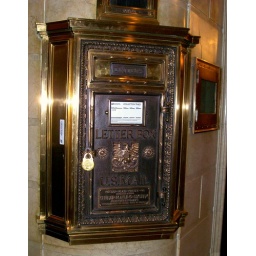
An old brass post box in a gorgeous old bank building in east main st.,richmond,va